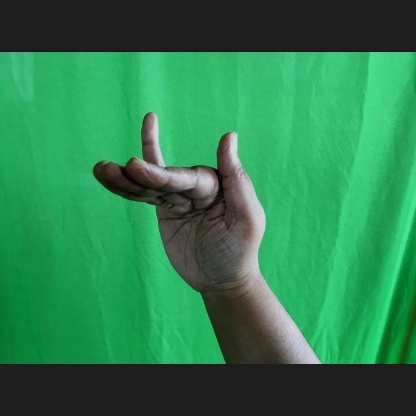
Mudra: Mrigasirsha